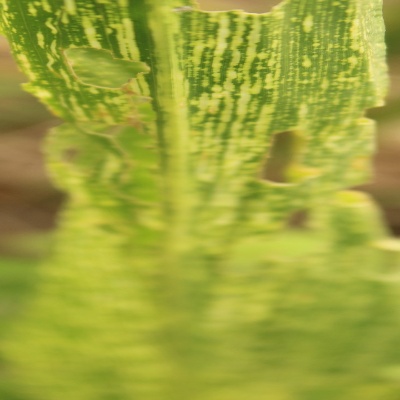
Crop: Maize
Condition: streak virus